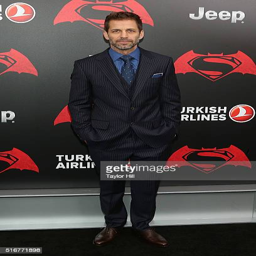
film director attends the premiere